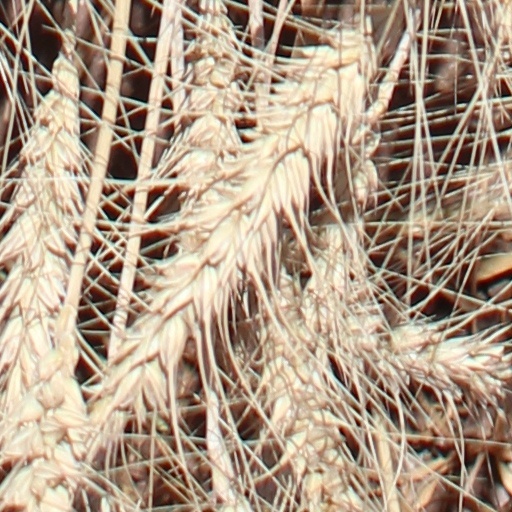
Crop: wheat